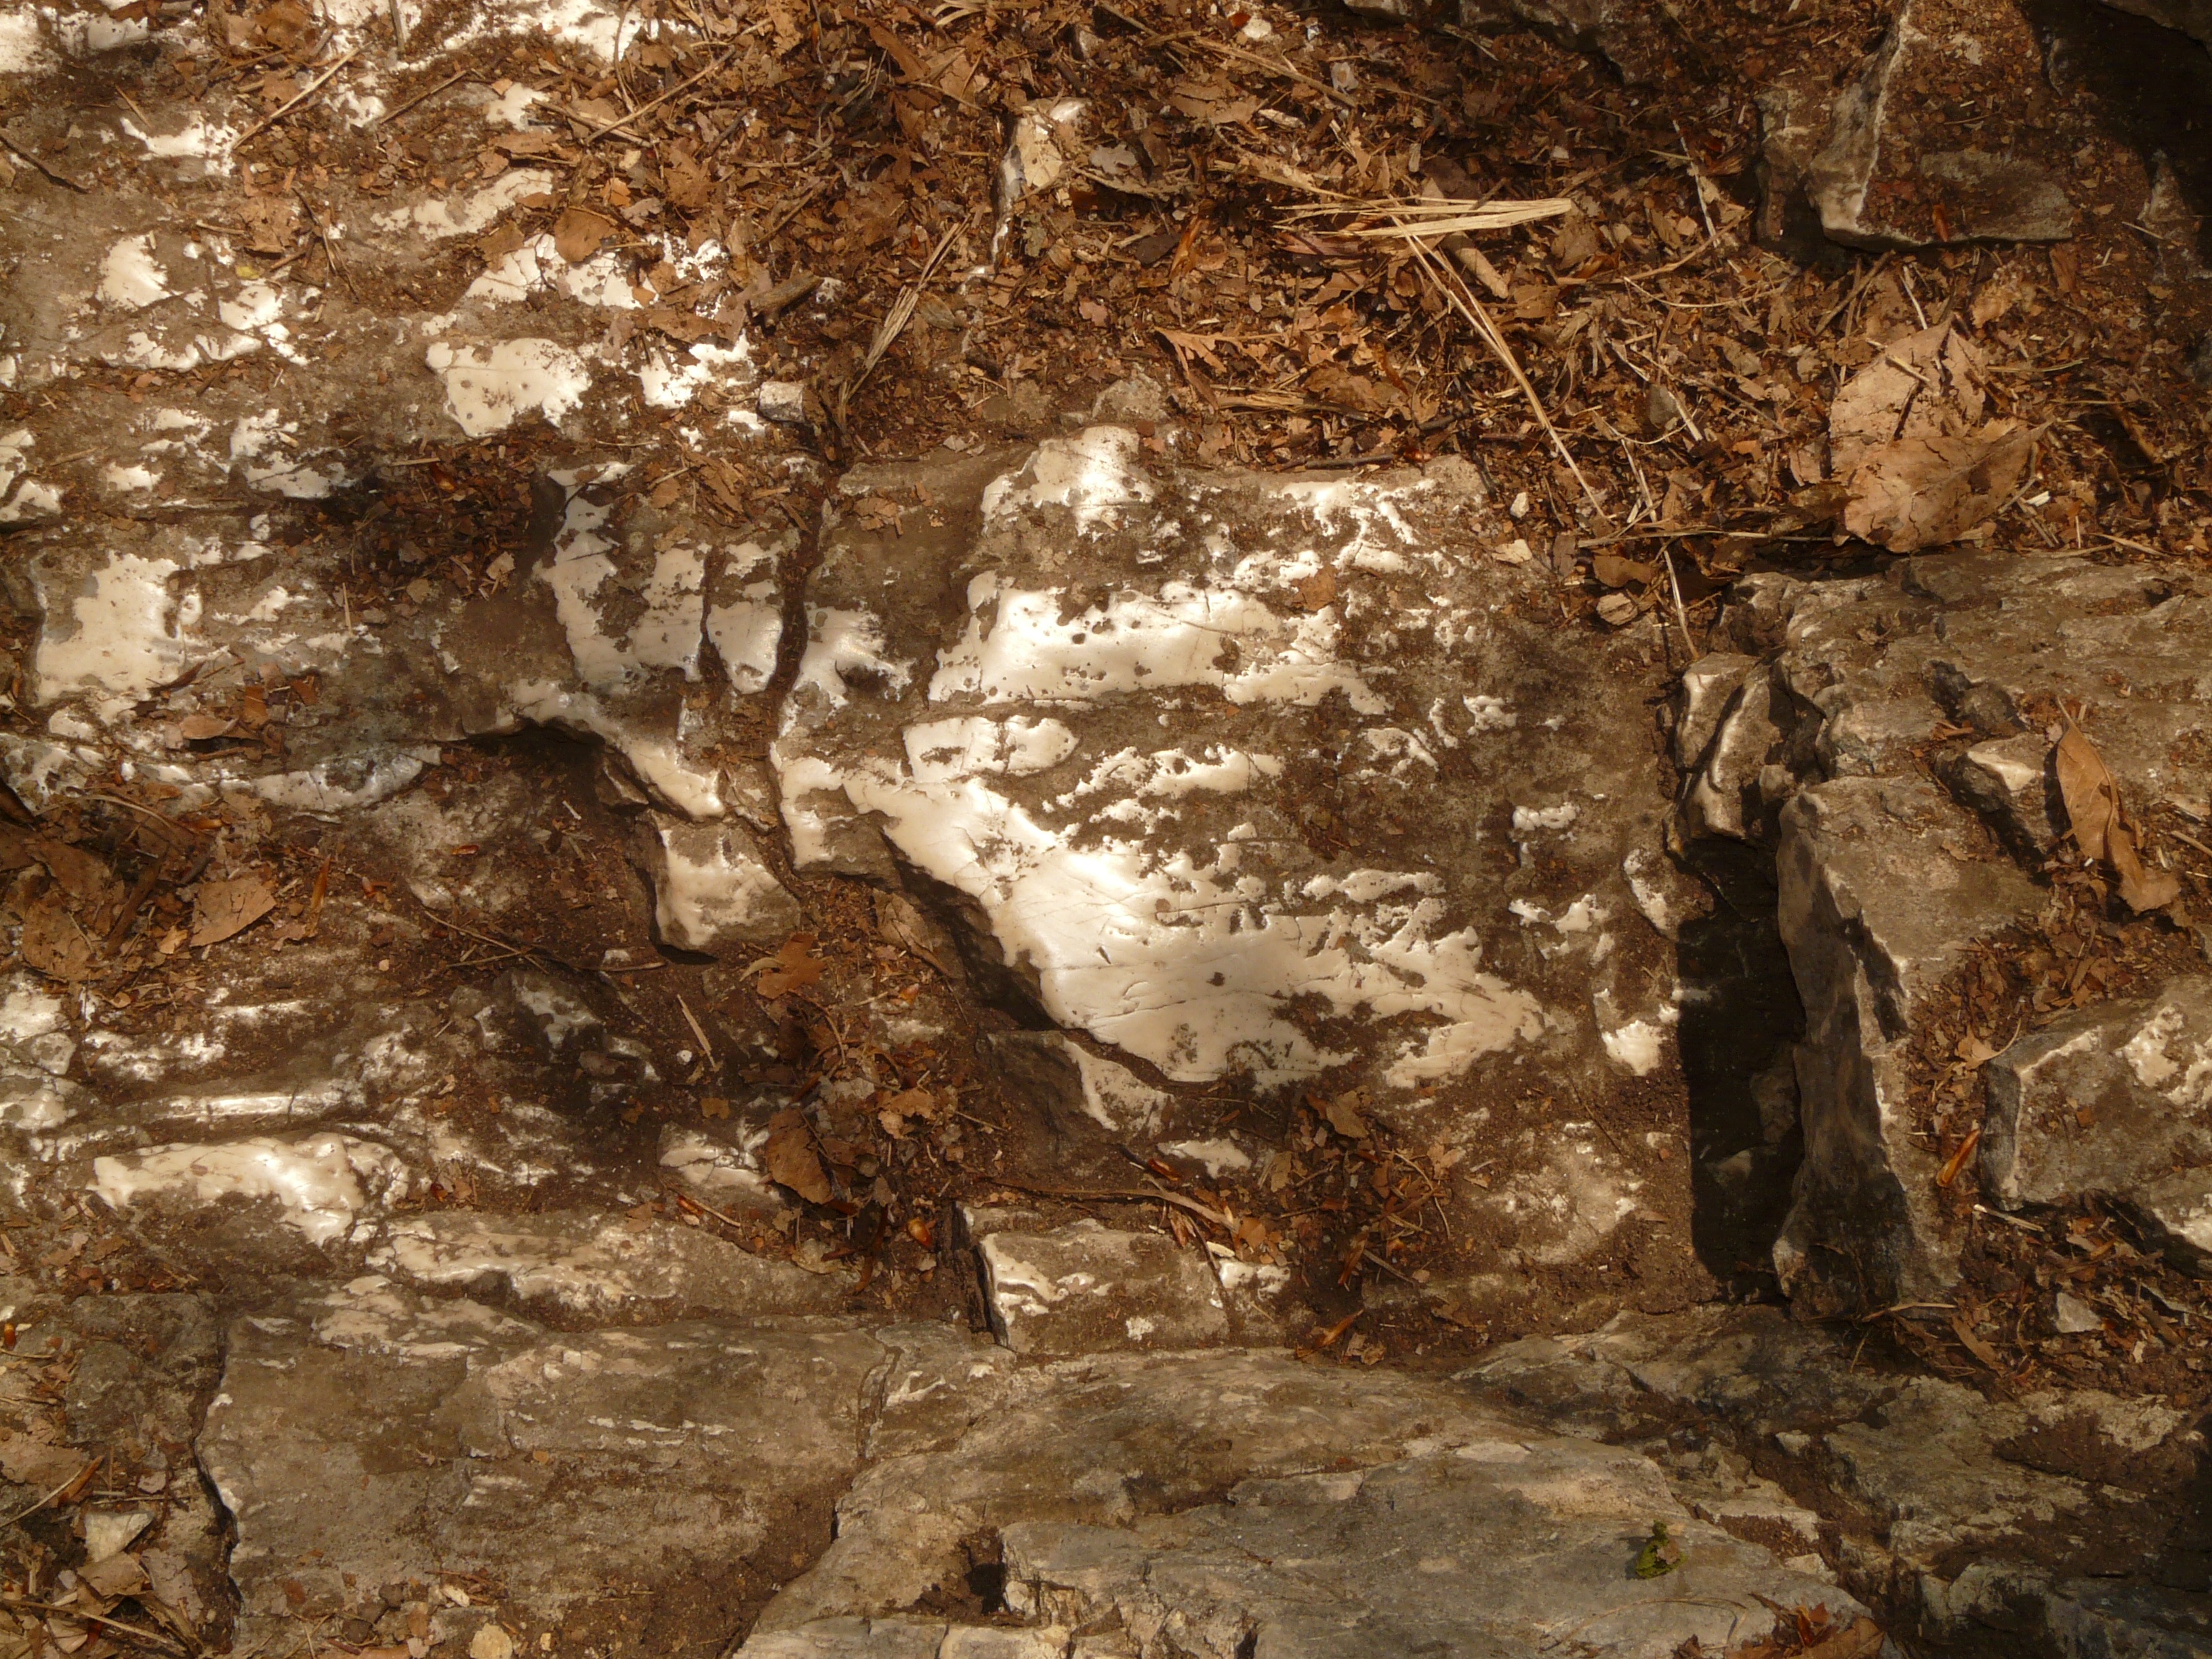
tree, rock, stone, formation, cave, soil, geology, limestone, slippery, greasy, sanded, ceded, scaled kicks, ancient history